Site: brandenburg
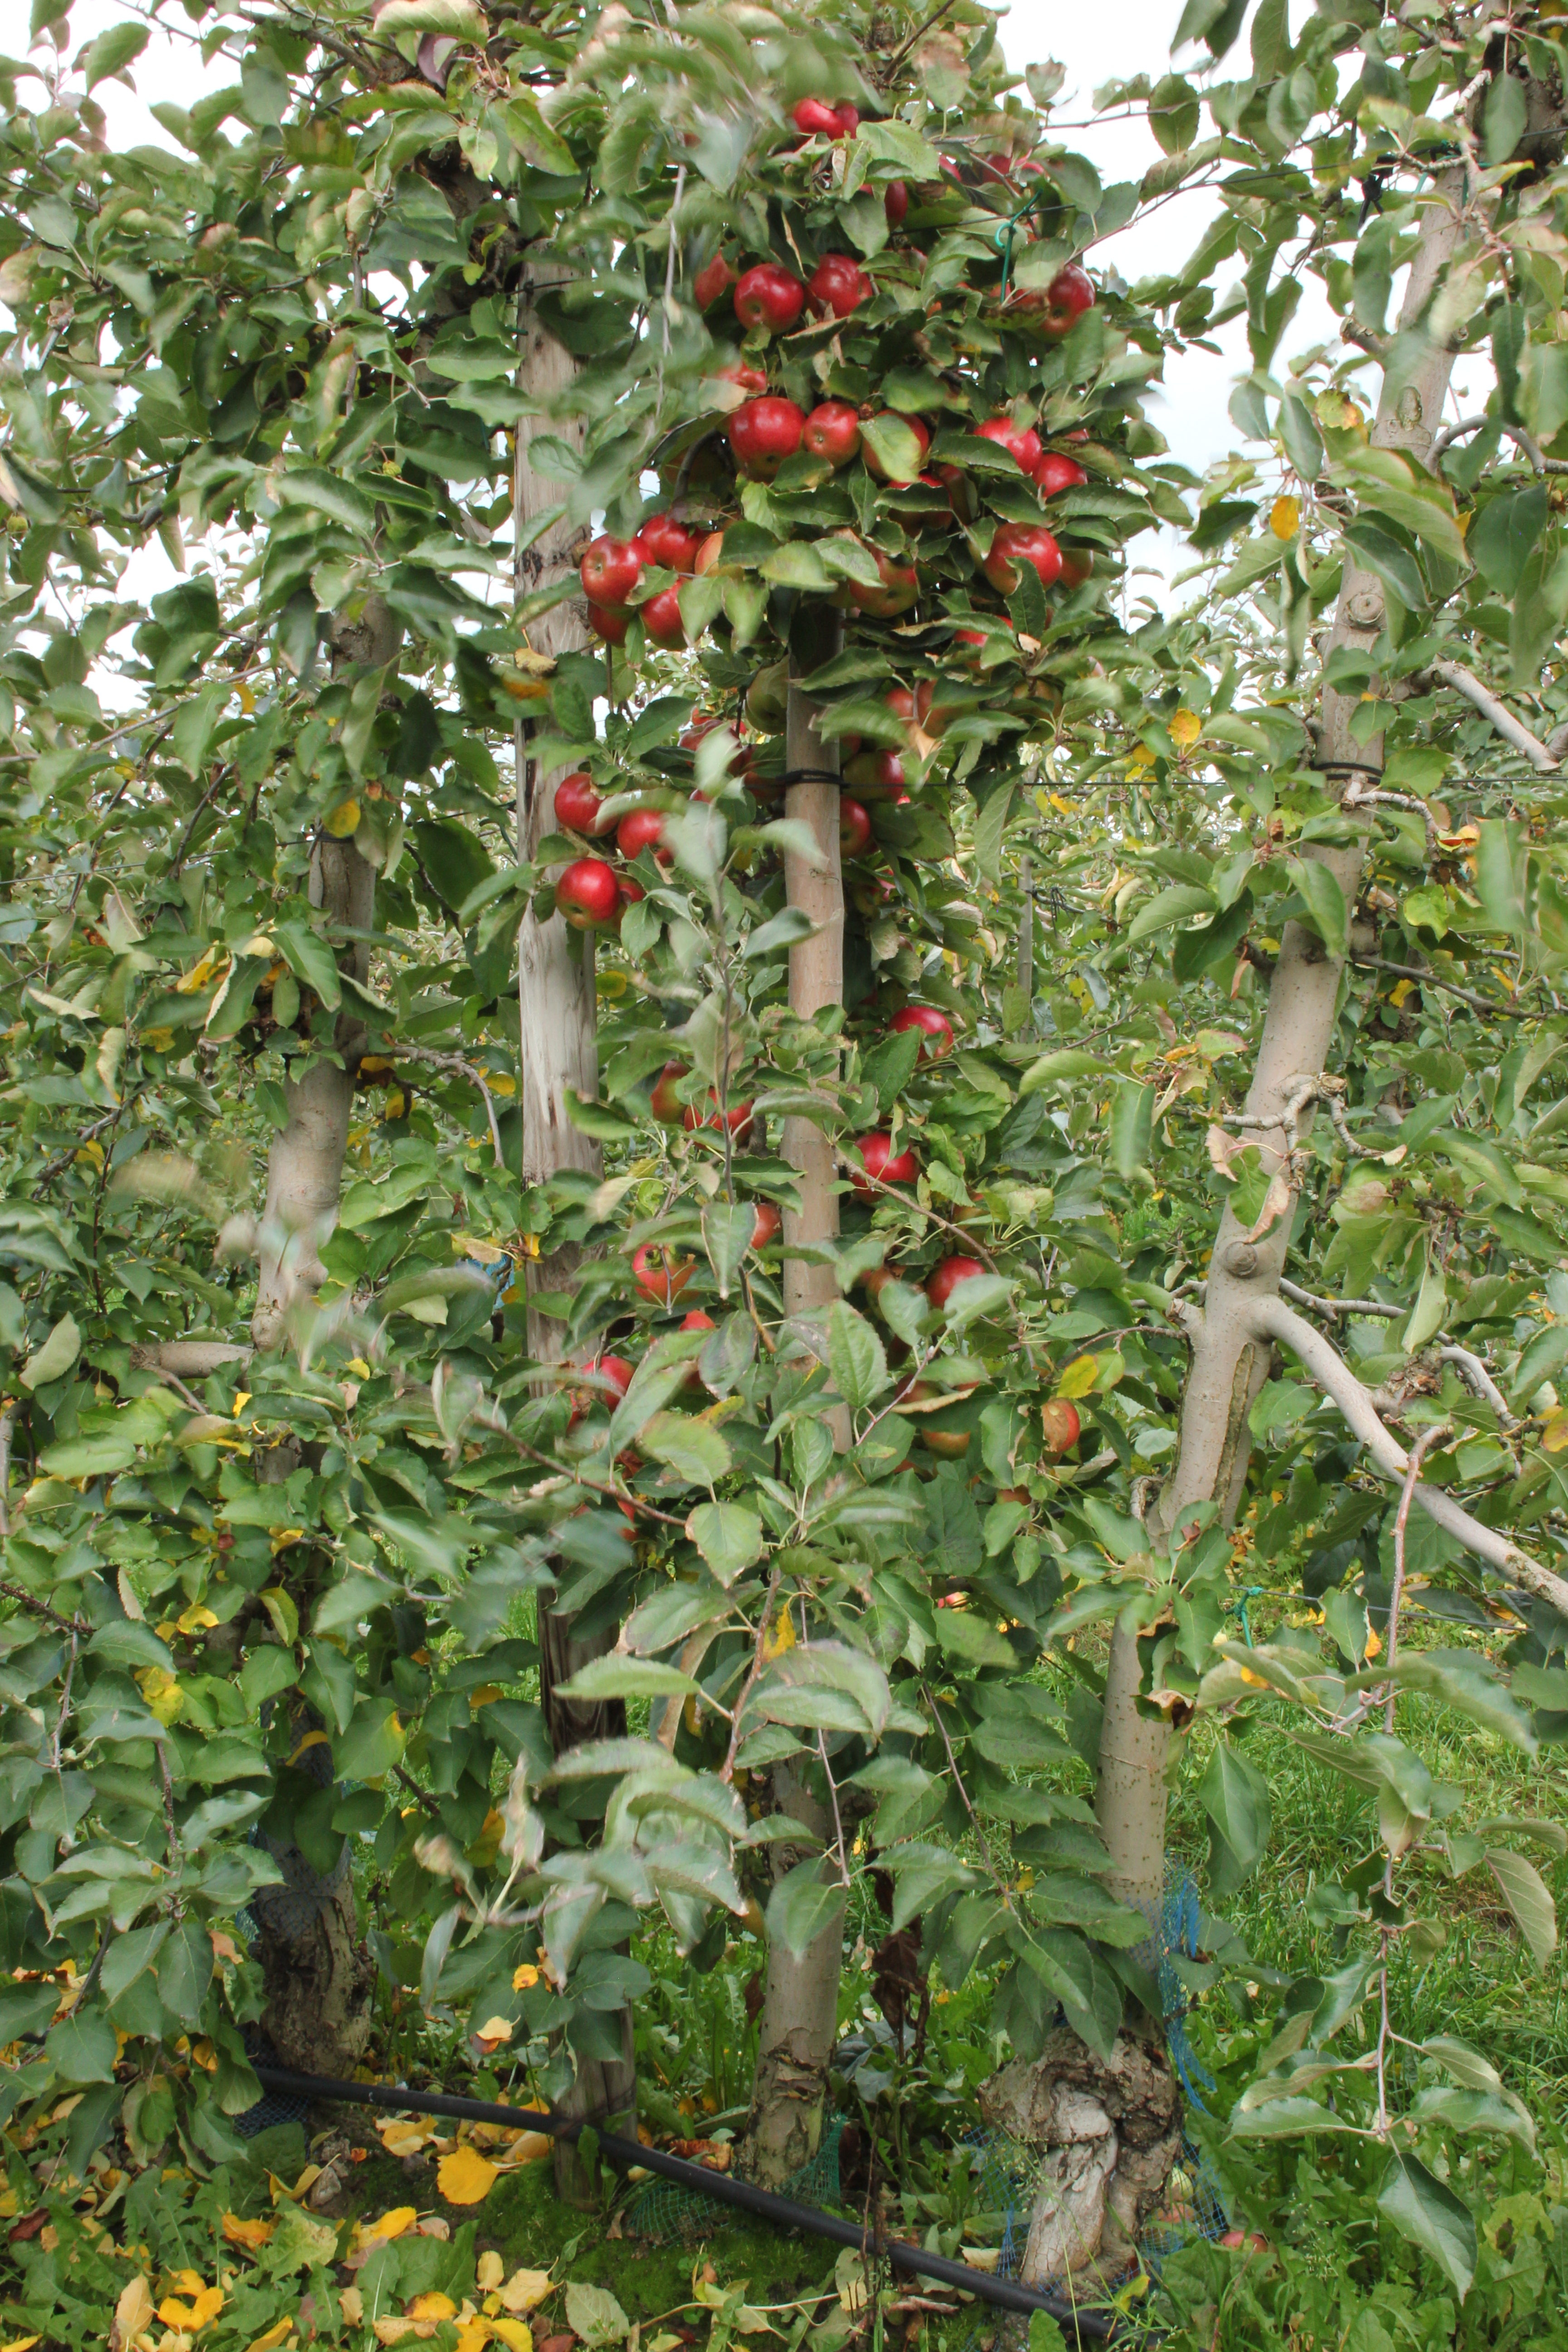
Growth stage (BBCH 91): Senescence, beginning of dormancy